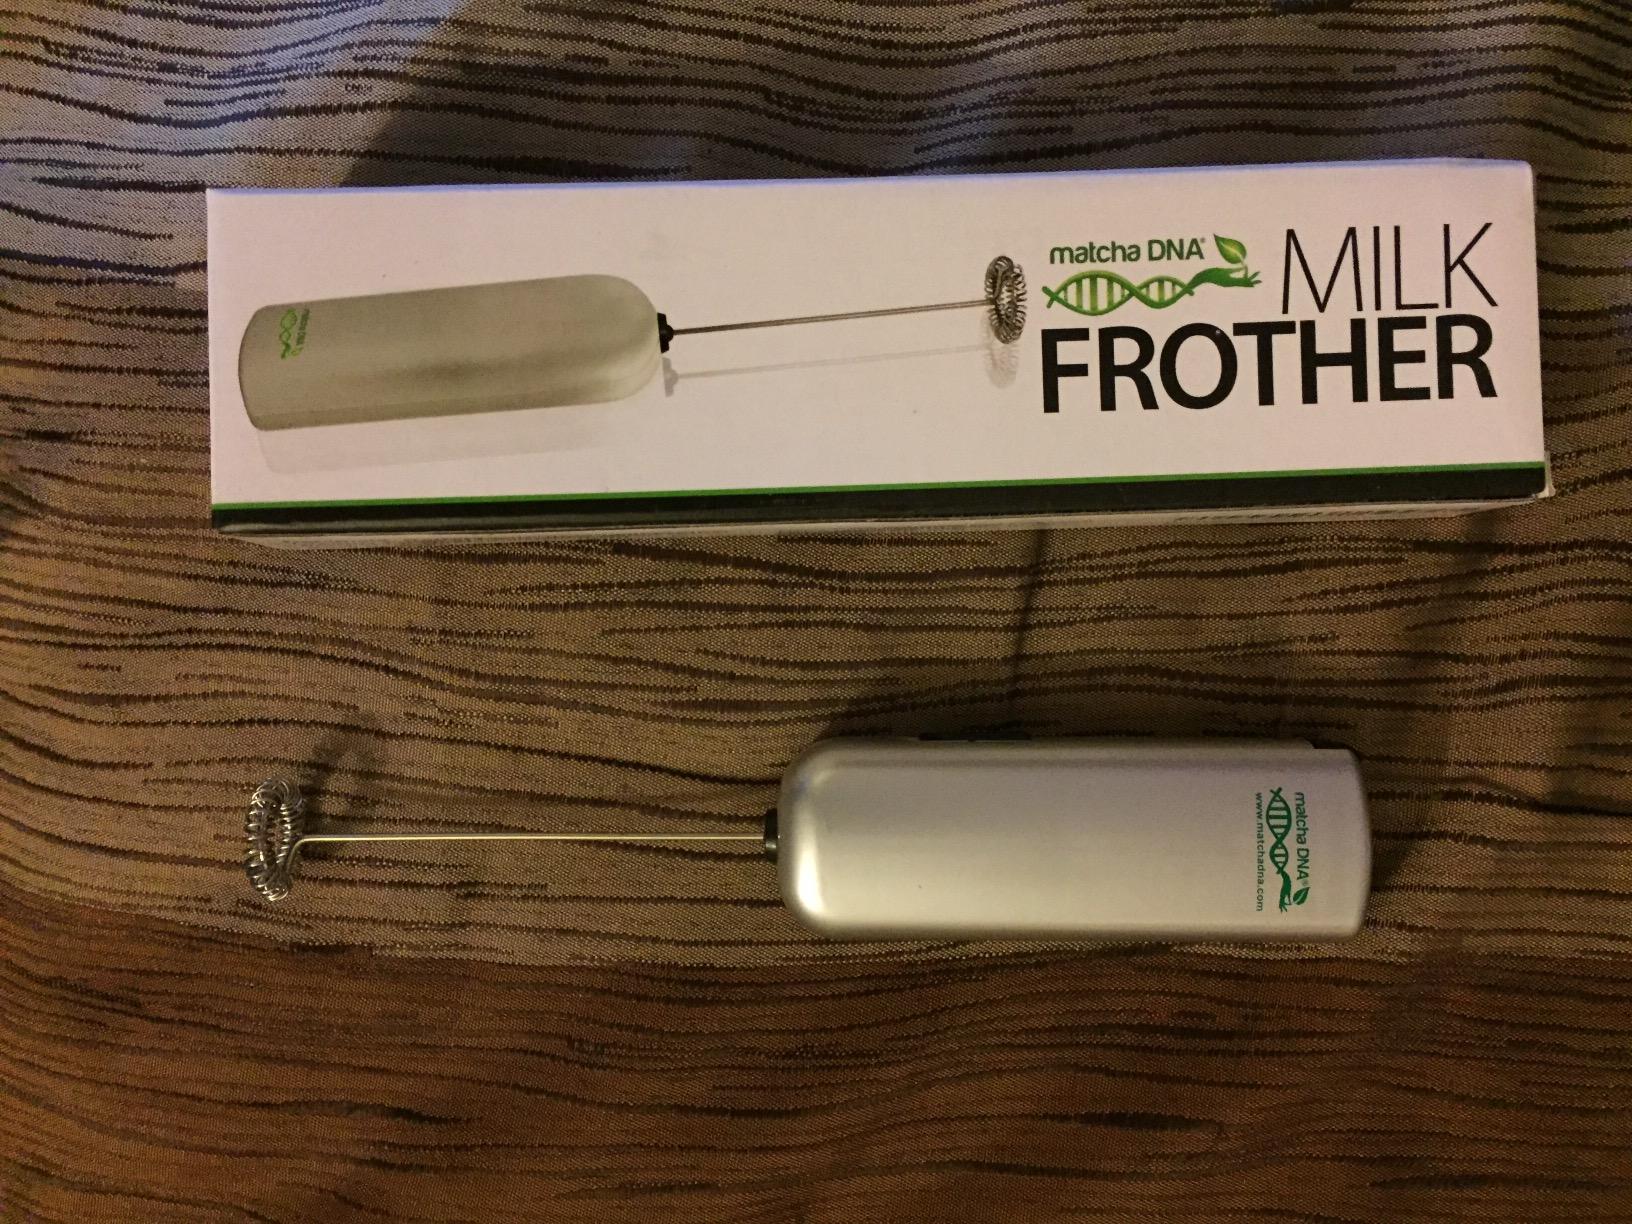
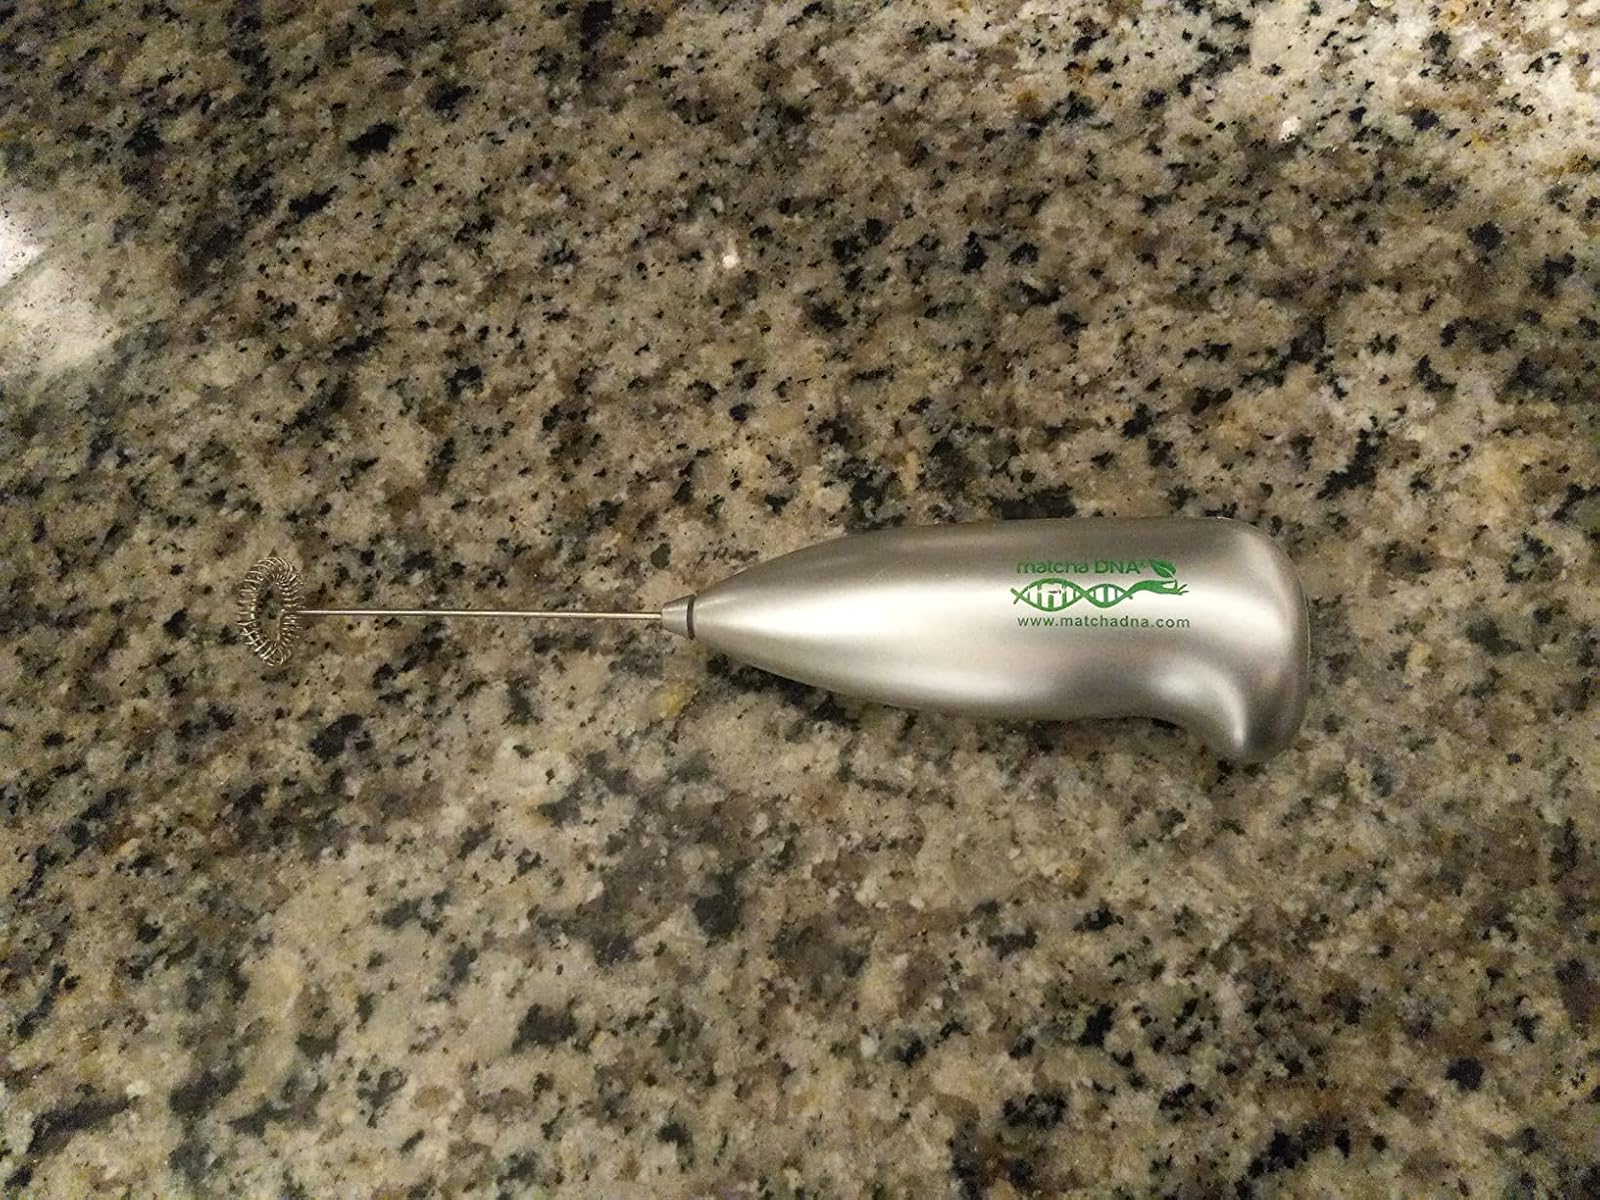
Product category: items_mixer
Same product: no